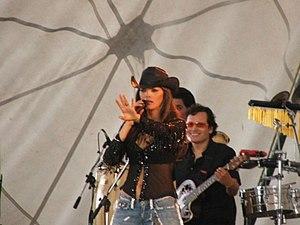
La grupera est un genre de musique populaire mexicaine. Il est influencé par les styles de cumbia, de norteño et de mariachi, et ranchera. D'origine ouest-mexicaine elle constitue un des genres du mariachi, qui a atteint son apogée dans les années 1980, notamment dans les zones rurales.